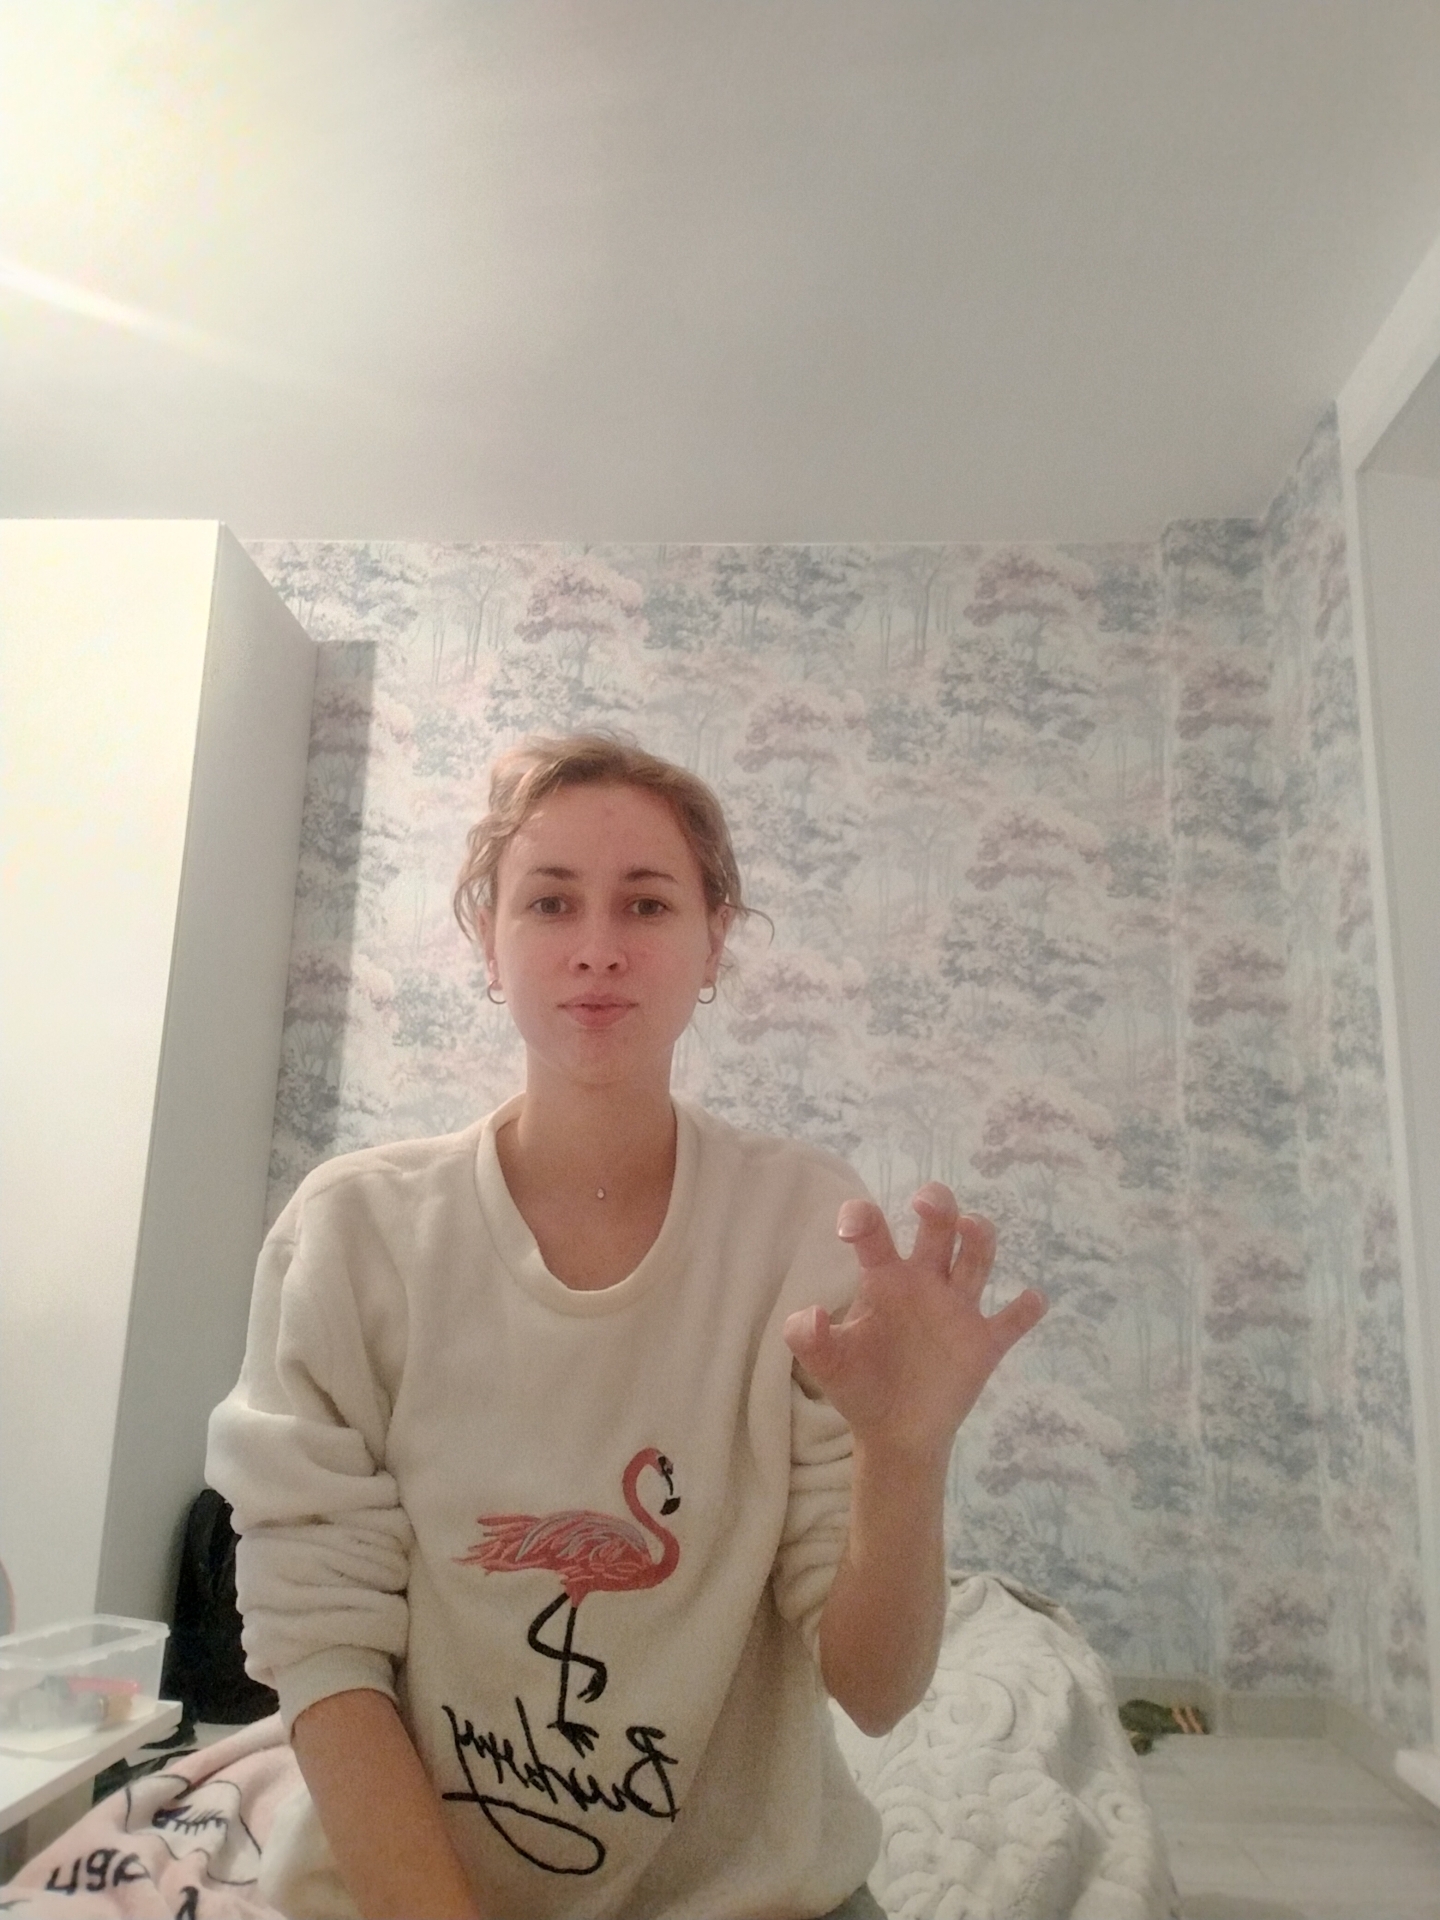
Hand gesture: grabbing